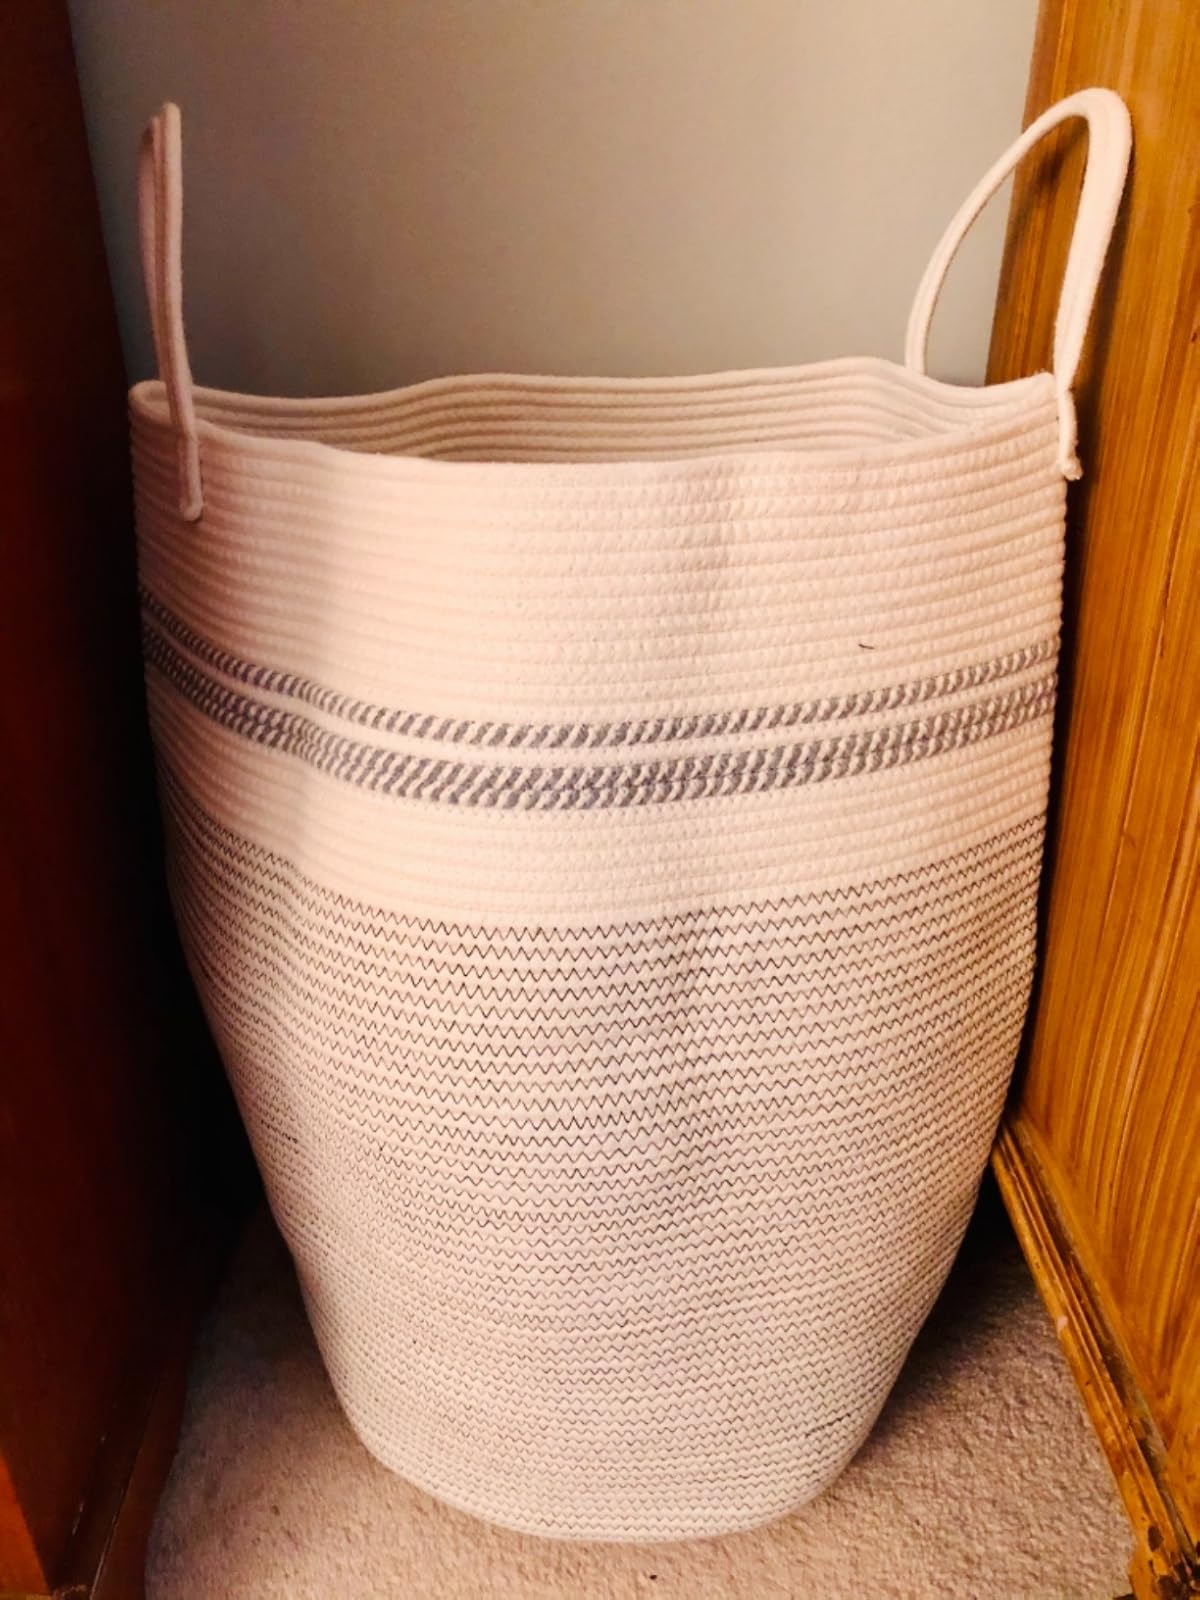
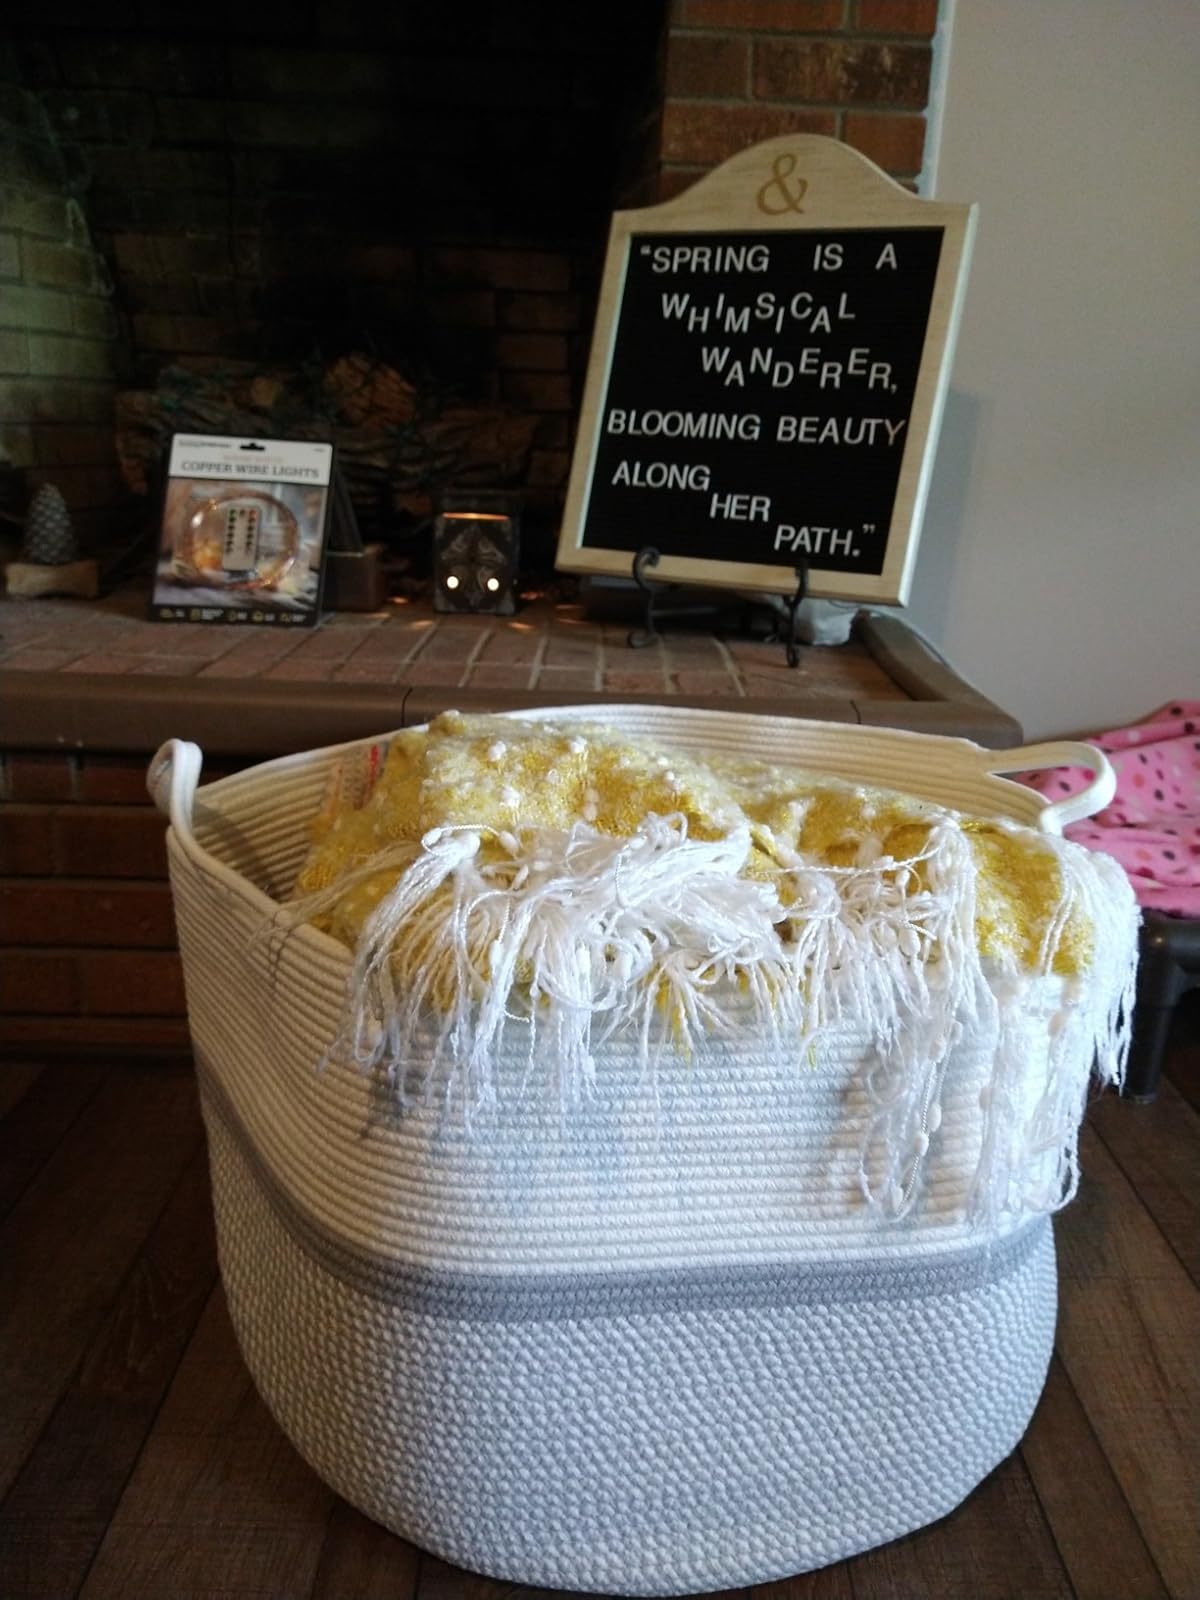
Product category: items_hamper
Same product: no